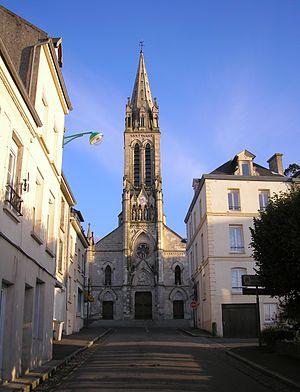
Caumont-l'Éventé est une ancienne commune française, située dans le département du Calvados en région Normandie, peuplée de 1 324 habitants.
Caumont-sur-Aure est, depuis le 1ᵉʳ janvier 2017, une commune nouvelle française située dans le département du Calvados en région Normandie, peuplée de 2 368 habitants.